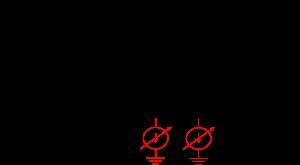
Un système de transmission flexible en courant alternatif, plus connu sous l'acronyme anglais de FACTS est un équipement d'électronique de puissance d'appoint utilisé pour contrôler la répartition des charges